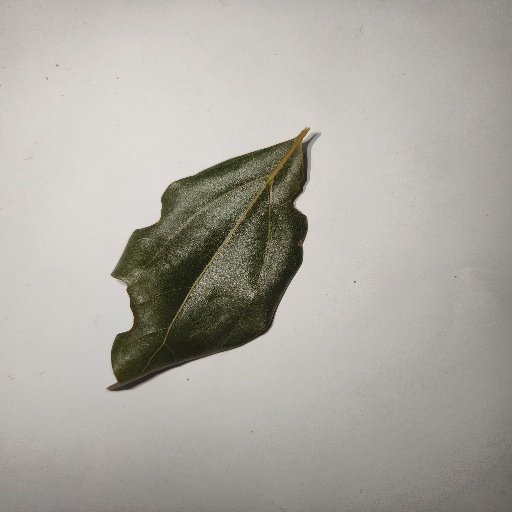
Species: Camphor
Leaf condition: Shot Hole